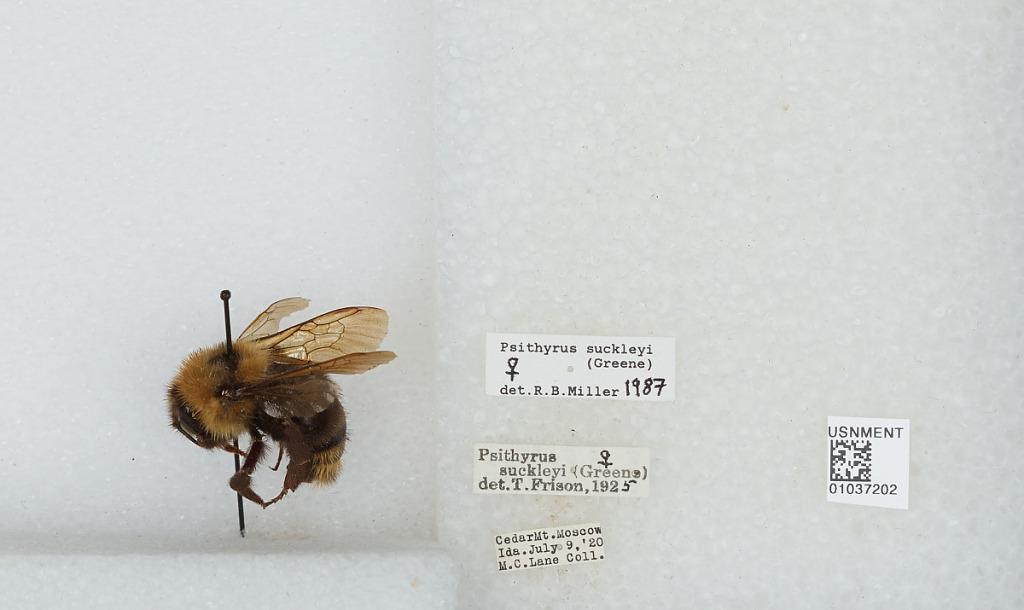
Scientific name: Bombus (Psithyrus) suckleyi Greene
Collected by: M. Lane
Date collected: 1920-7-9
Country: United States
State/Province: Idaho
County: Latah
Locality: Cedar Mountain, Moscow
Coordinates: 46.8036, -116.869
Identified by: Frison, T.